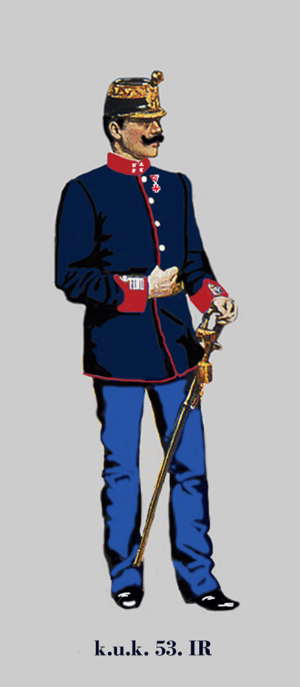
Lieutenant d'infanterie Autriche-Hongroise (k.u.k.). 53e régiment d'infanterie hongroise en parade 1914 Egalisierung: dunkelrot - Knöpfe: silber Unit identification color: dark red - buttons: silver Coleur d'identification du régiment: rouge foncé - boutons: d'argent